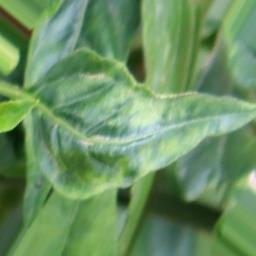
Label: nutritional